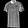
Label: T - shirt / top